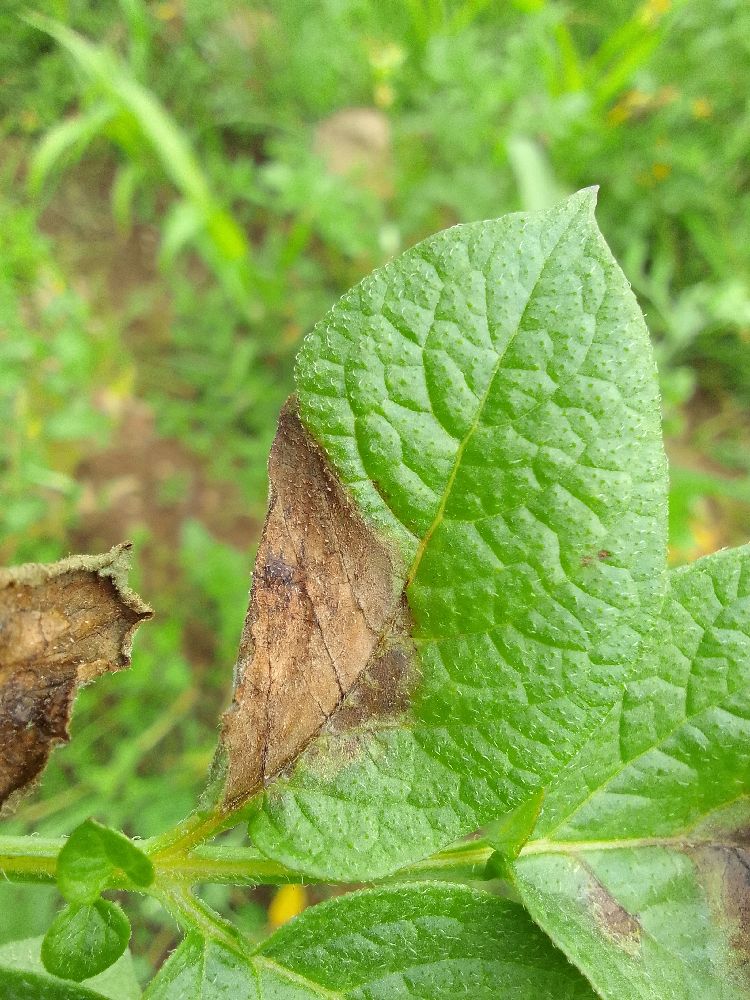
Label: Late blight